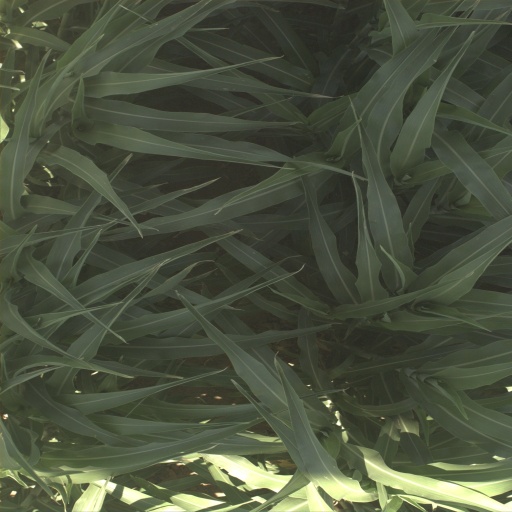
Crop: sorghum